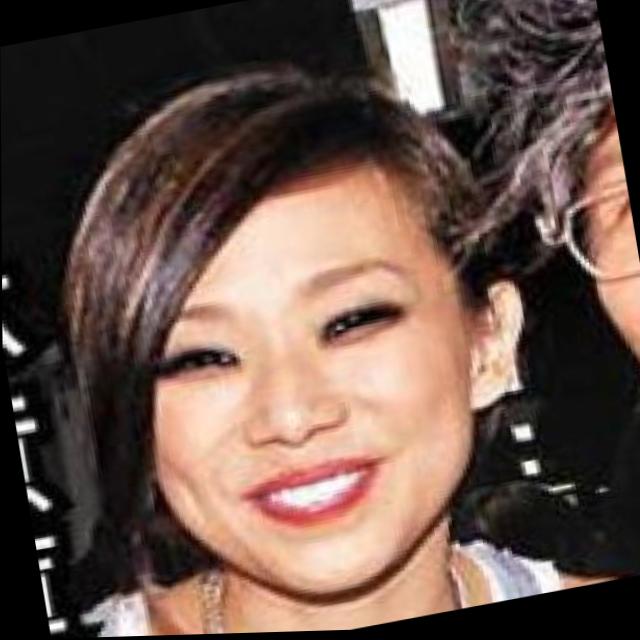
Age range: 21-44